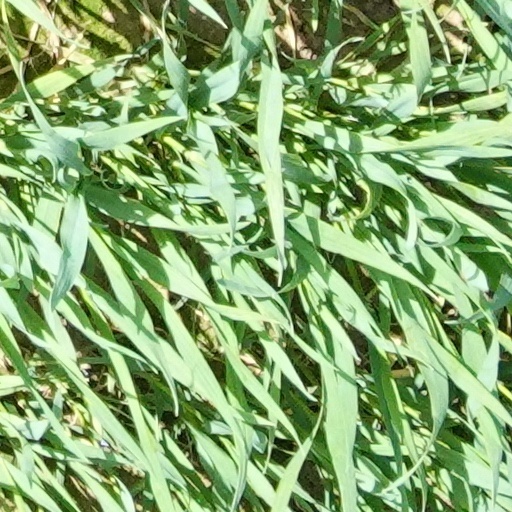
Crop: wheat